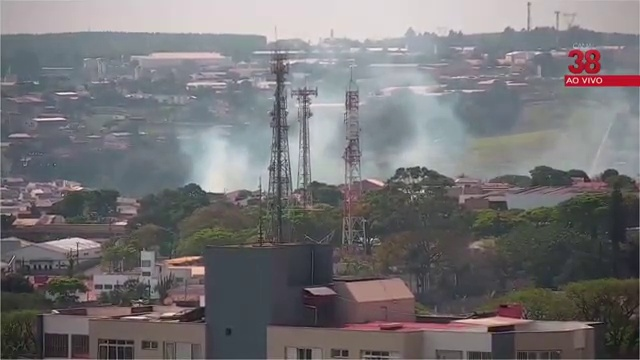
Fire: no
Smoke: yes